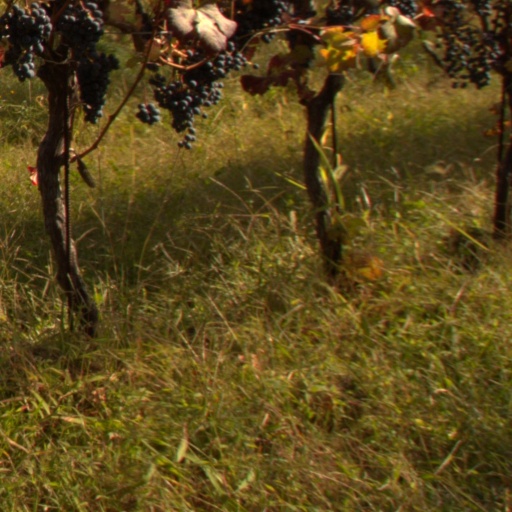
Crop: grape